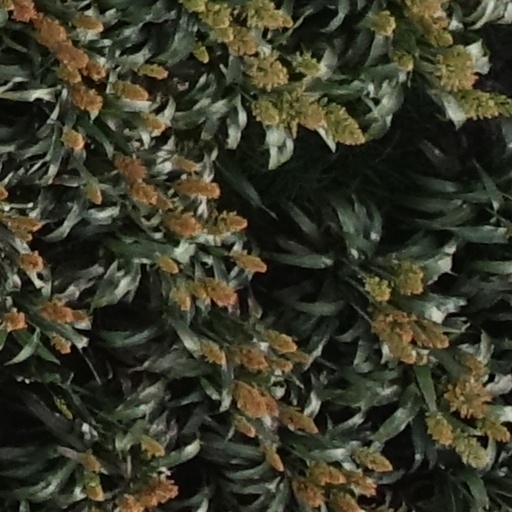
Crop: sorghum